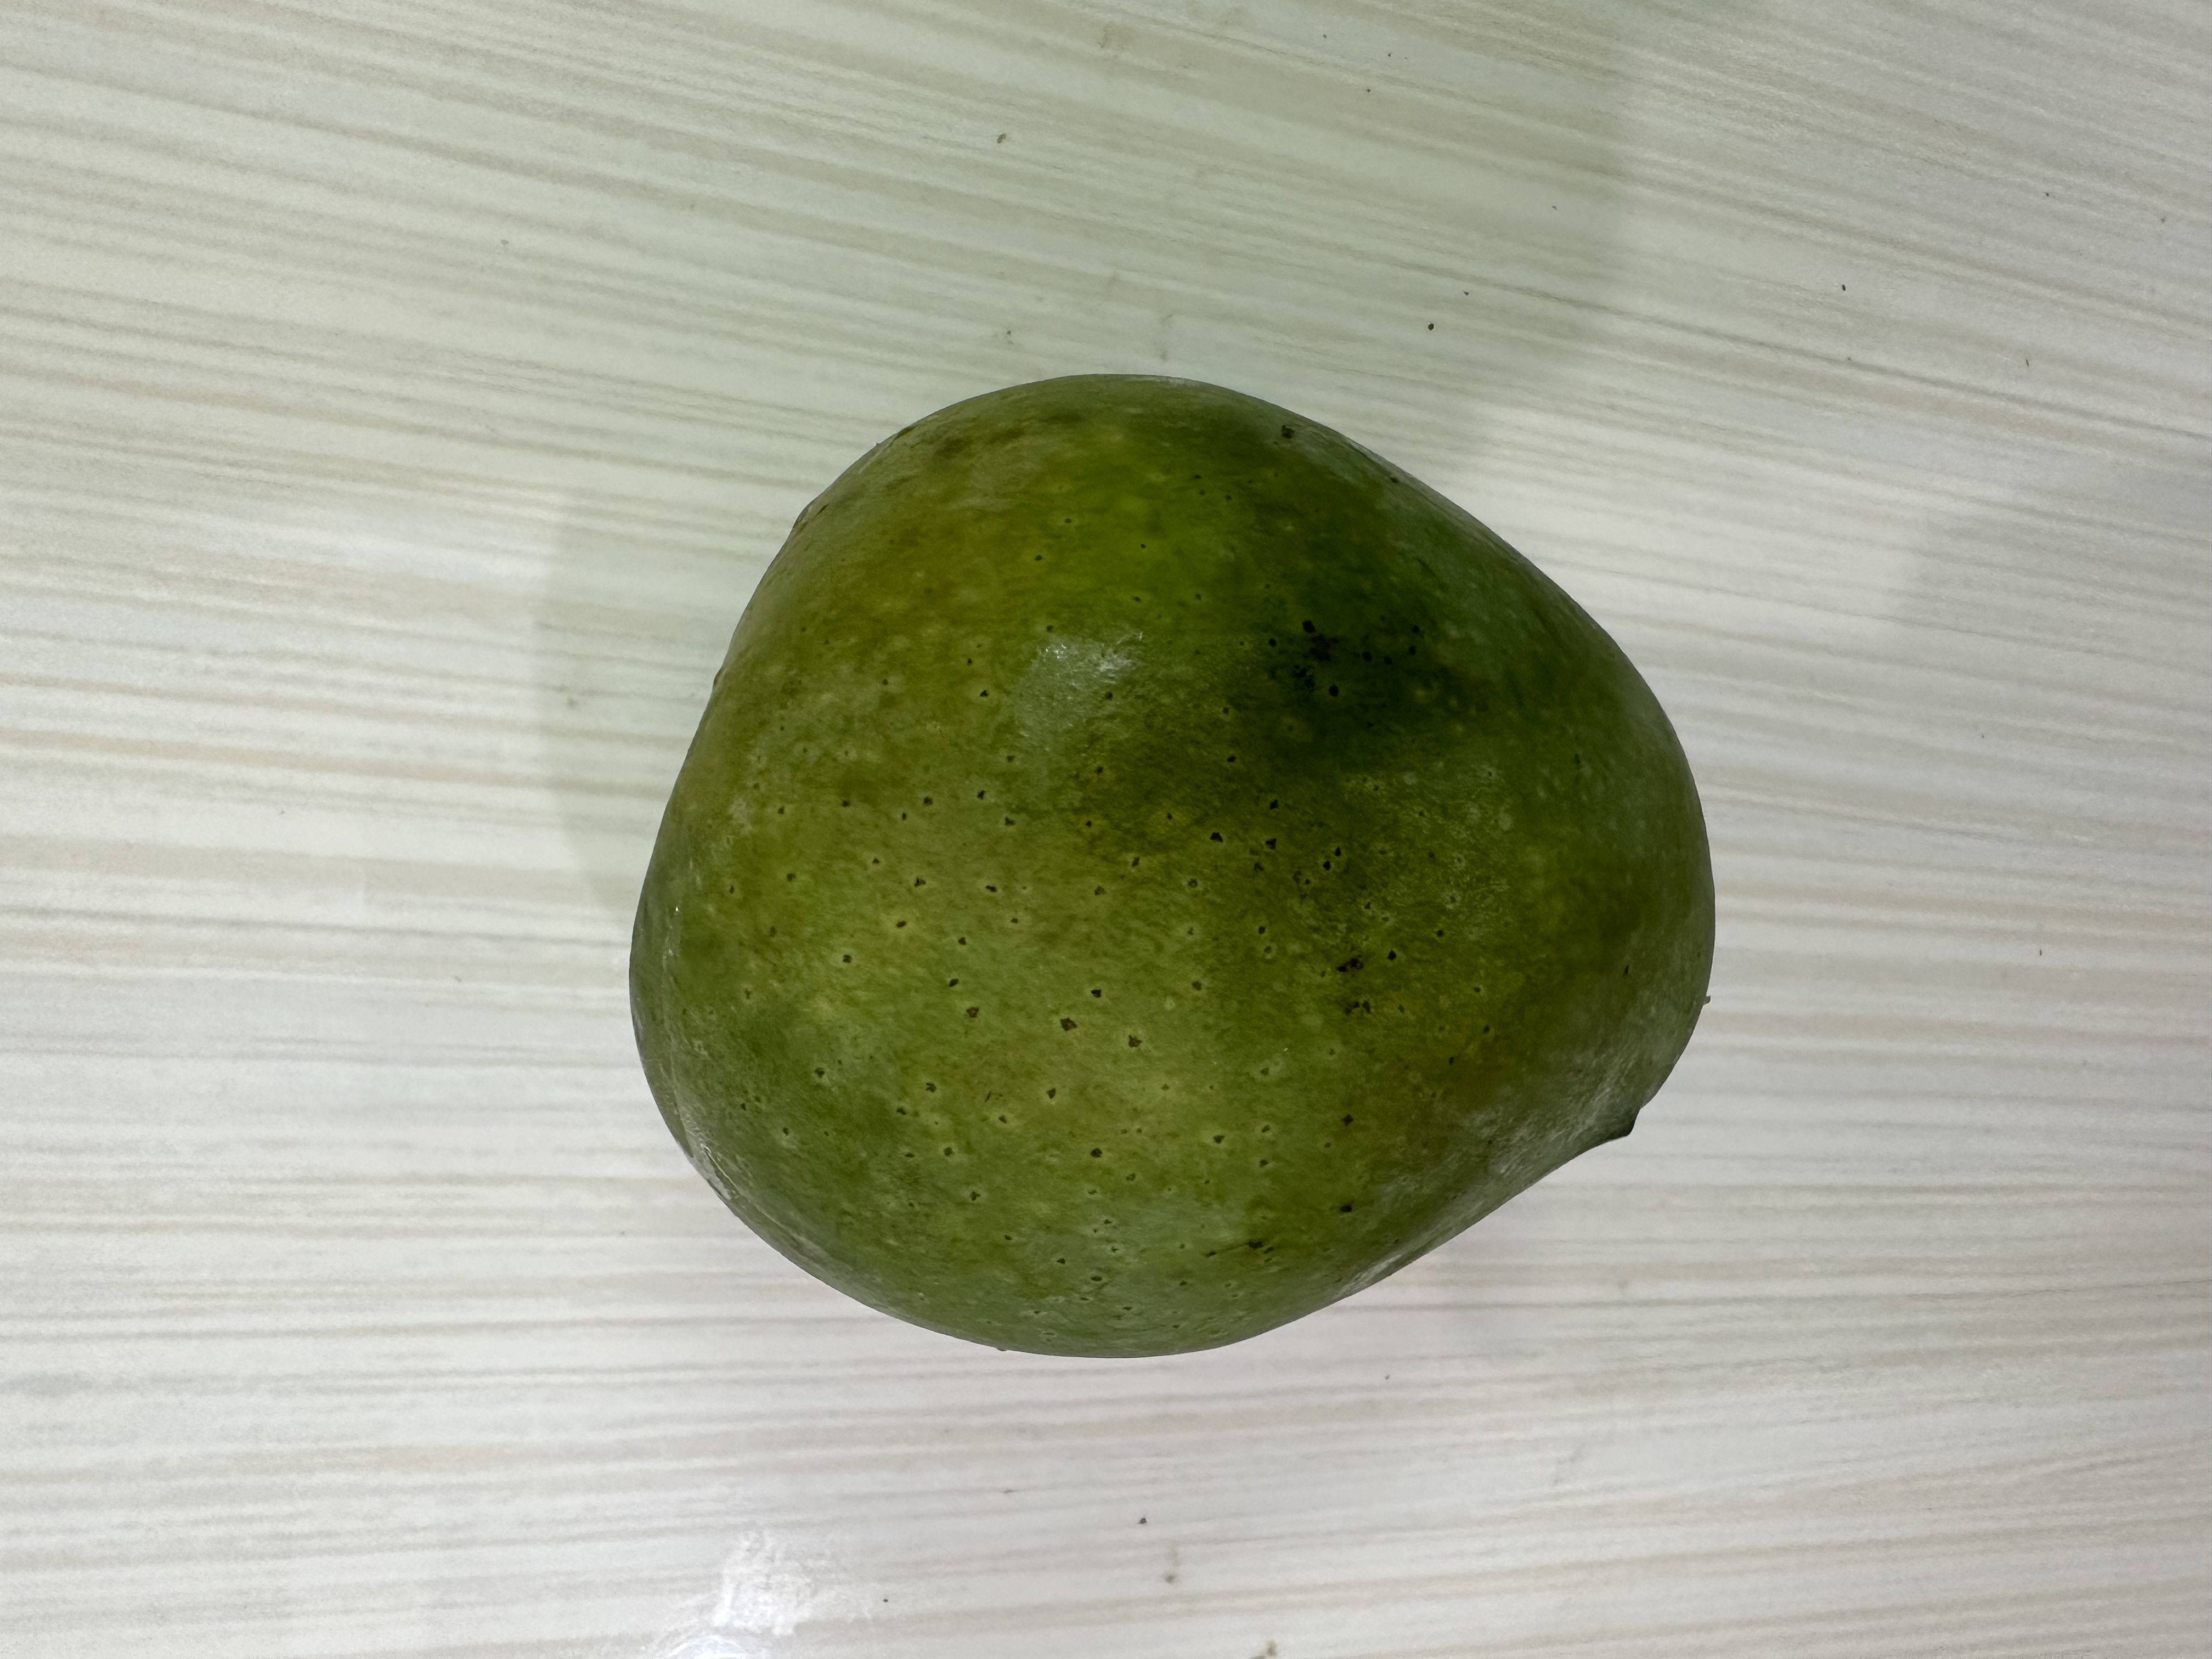
Mango variety: Harivanga